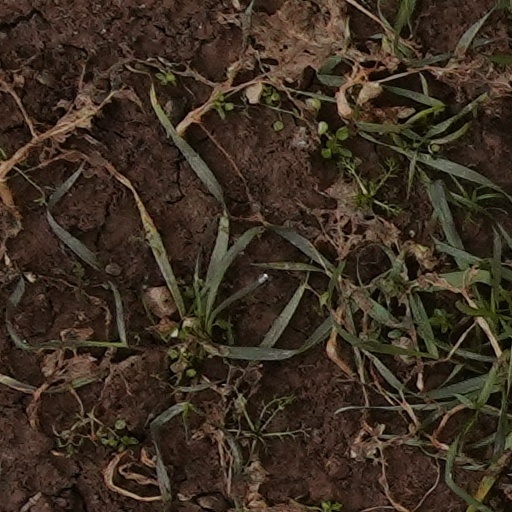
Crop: wheat